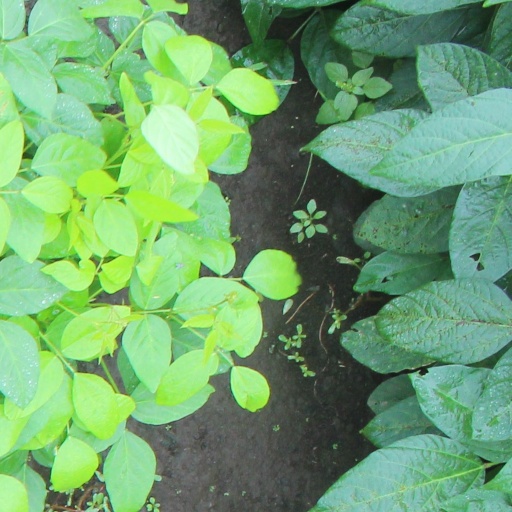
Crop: soybean